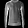
Label: Pullover